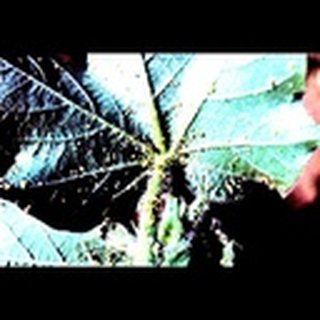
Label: cotton_aphids